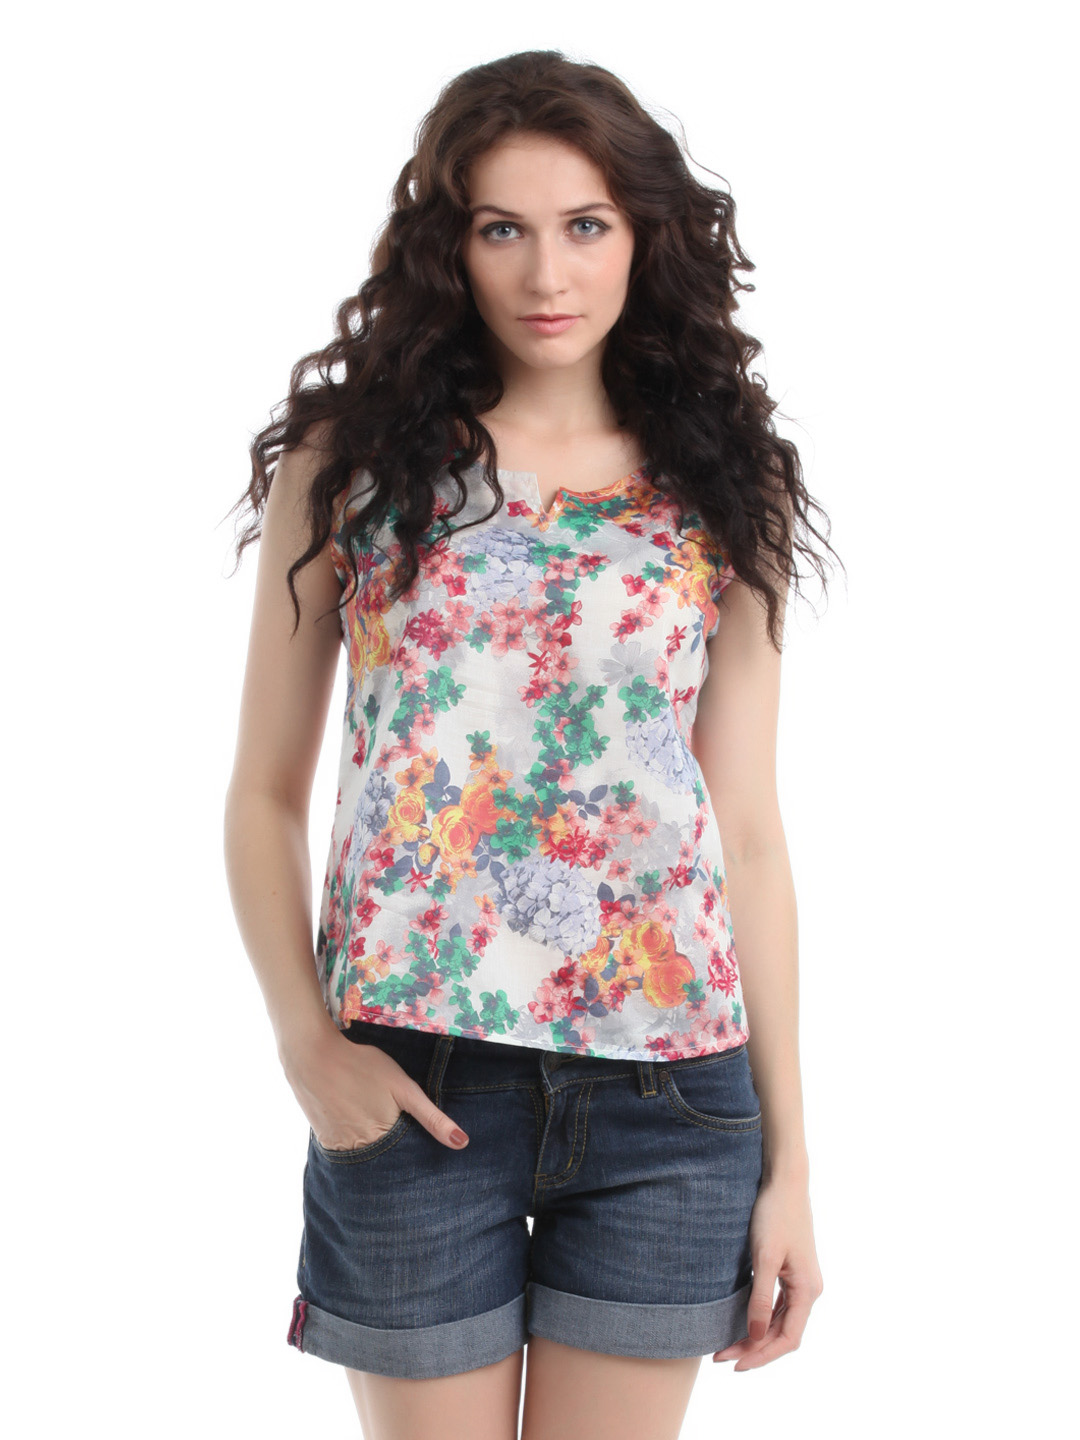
Myntra Women Off White Printed Top
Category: Apparel / Topwear / Tops
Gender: Women
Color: Off White
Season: Summer 2012
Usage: Casual